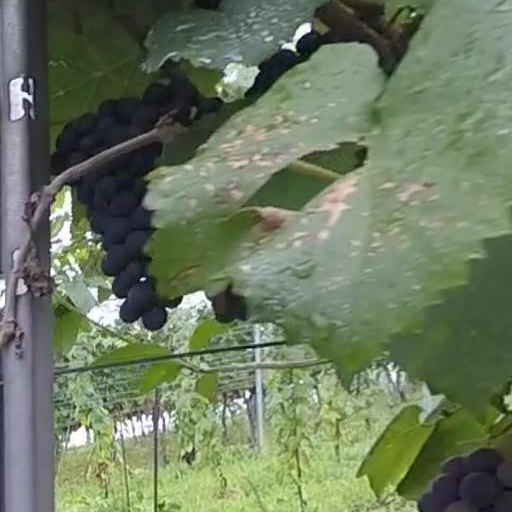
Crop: grape